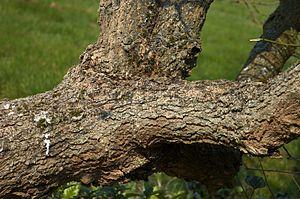
Mûrier noir
Le mûrier noir est une espèce d'arbres fruitiers originaire d'Asie occidentale et naturalisée en Amérique du Nord, en Europe et en Chine et appartenant à la famille des Moracées.